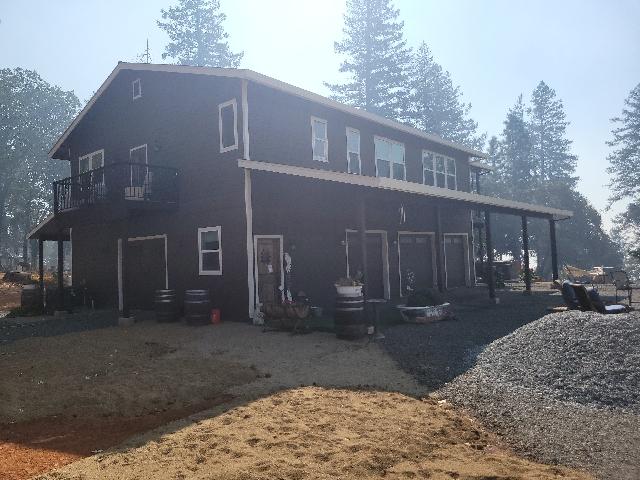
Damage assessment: no_damage